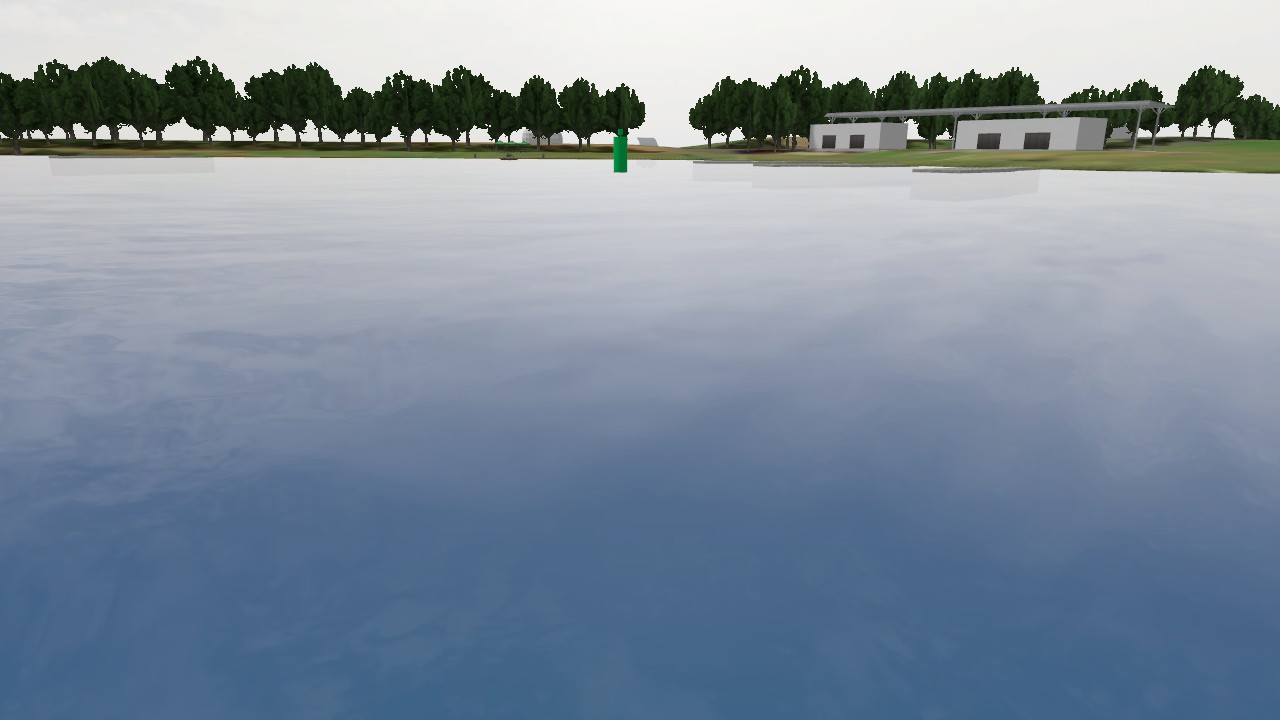
Label: lateral_port
Descriptions: green lateral mark on the port side ||| uniform green surface without any stripes ||| port-hand buoy painted in solid green